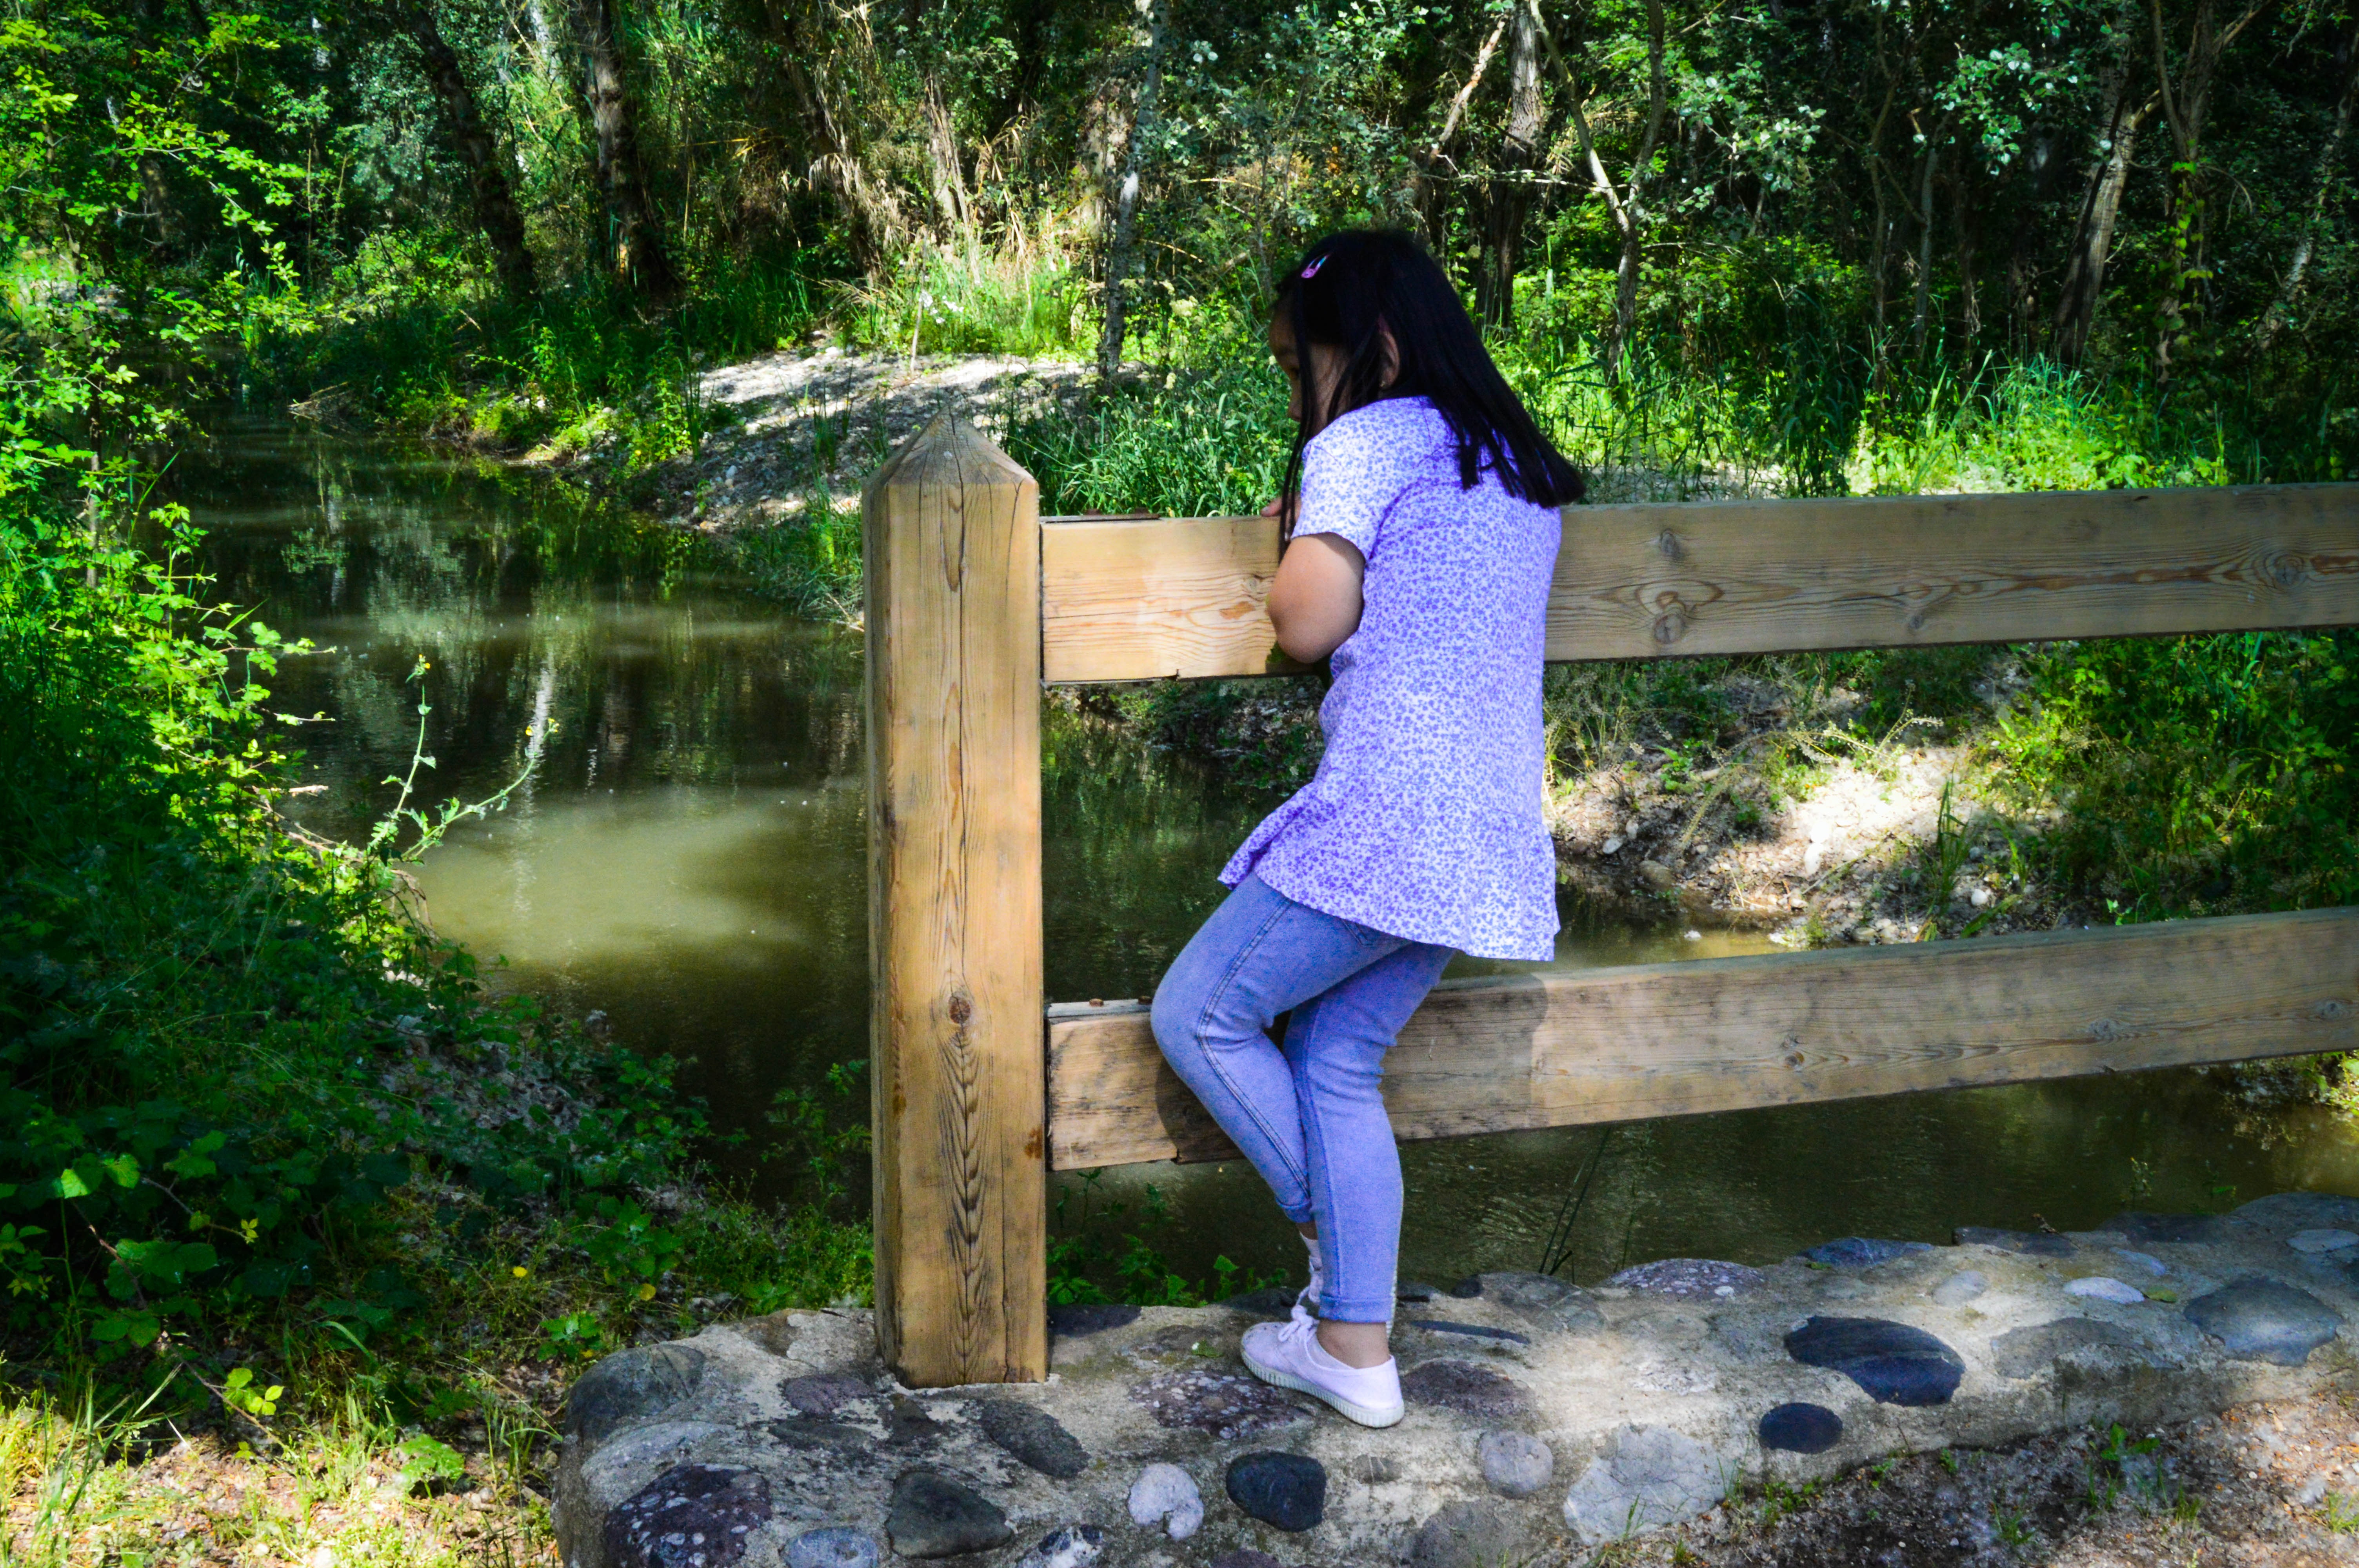
tree, water, forest, walking, girl, pond, stream, water feature, looking at the water, admiring, thoughtful landscape